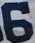
Number: 6